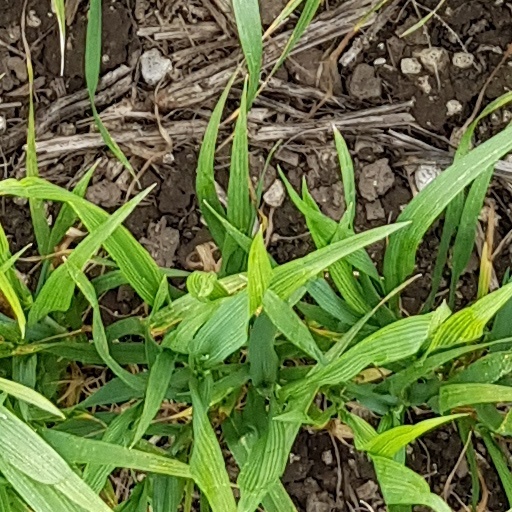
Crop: wheat